Jule Collins Smith Museum of Fine Art

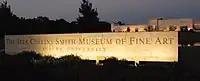
The Jule Collins Smith Museum of Fine Art, seen at night from the north

The museum's permanent collection focuses mainly on 19th and 20th century American and European Art. The museum includes works by Romare Bearden, Ralston Crawford, Arthur Dove, Georgia O'Keeffe, Yasuo Kuniyoshi, Jacob Lawrence, John Marin, and Ben Shahn within its Advancing American Art collection. Within the museum's Louise Hauss and David Brent Miller Audubon Collection are prints by naturalist John James Audubon. In addition, the museum contains the Bill L. Harbert Collection of European Art, which features works by Marc Chagall, Salvador Dalí, Henri Matisse, Joan Miró, Pablo Picasso, and Pierre-Auguste Renoir.